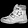
Label: Ankle boot